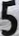
Number: 5